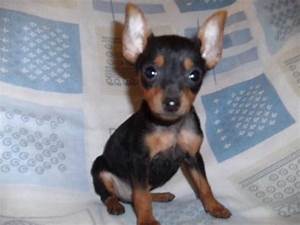
Label: cane